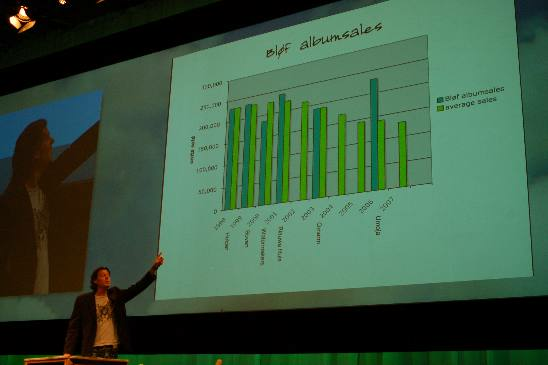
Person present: Yes